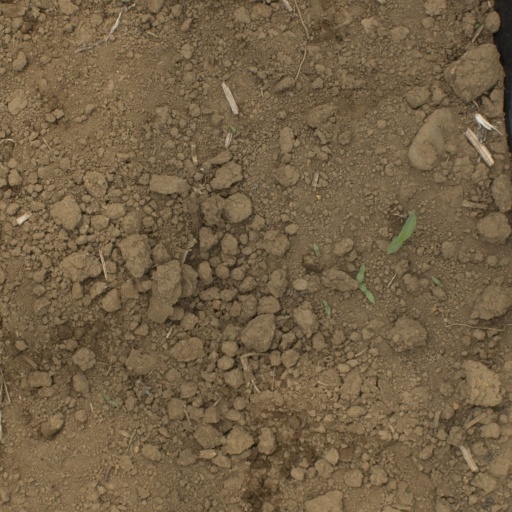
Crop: Jerusalem artichoke